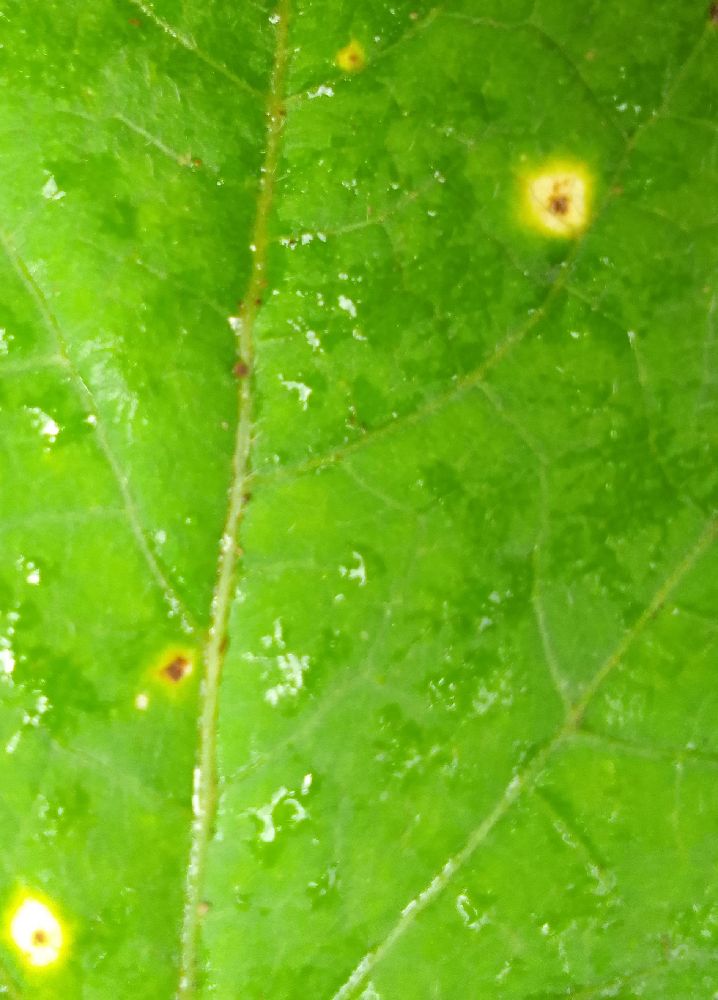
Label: rust